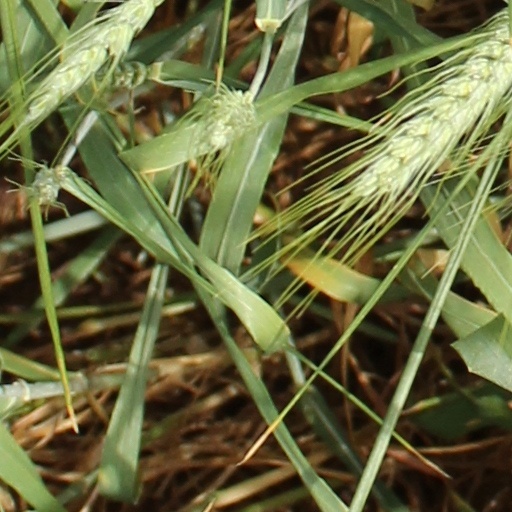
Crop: wheat